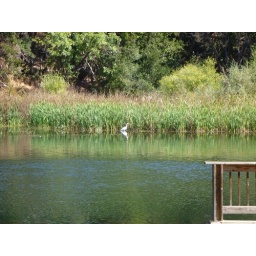
the plentiful water birds in area are both varied and beautiful.